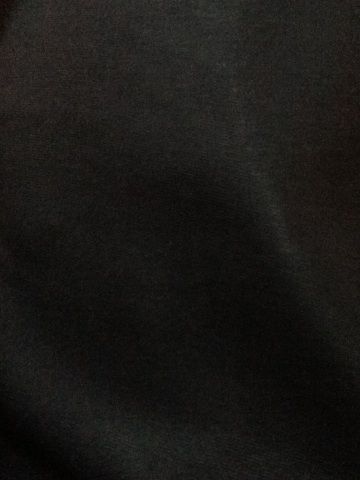Question: What color is this?
Answer: black